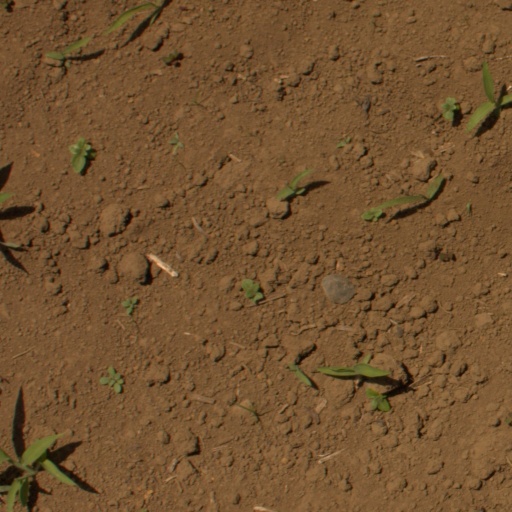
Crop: Jerusalem artichoke